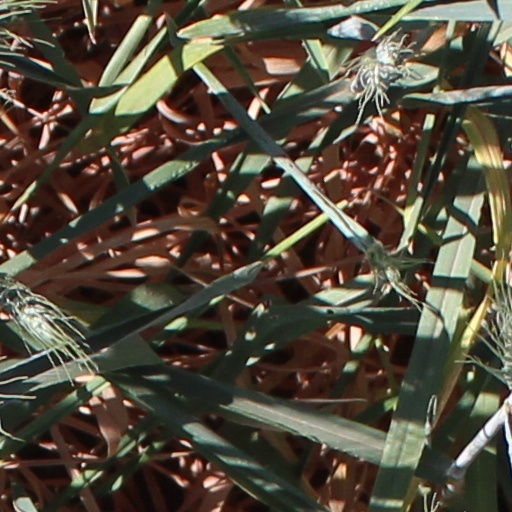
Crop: wheat